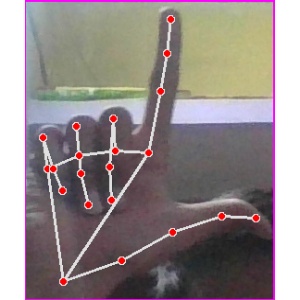
अक्षर: ल